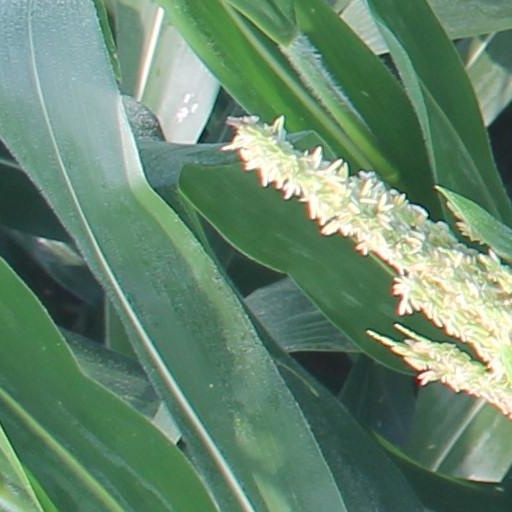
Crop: maize; corn